2018 G20 Buenos Aires summit

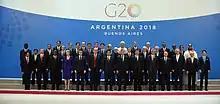
2018 G20 summit attendees.::

The 2018 G20 Buenos Aires Summit was the thirteenth meeting of the Group of Twenty (G20), held in the city of Buenos Aires, Argentina. It was the first G20 summit to be hosted in South America.